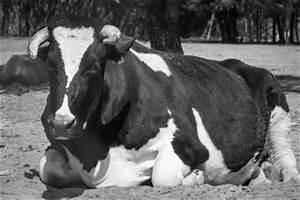
cow